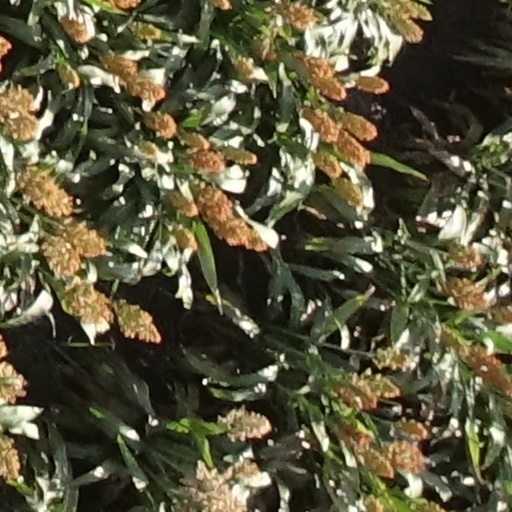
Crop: sorghum